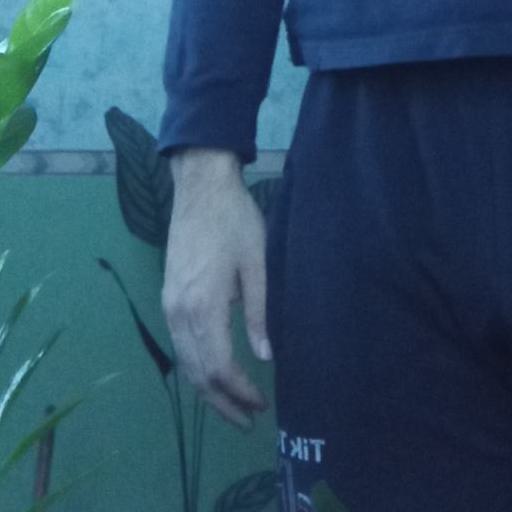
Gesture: no_gesture